Tabu (actress)

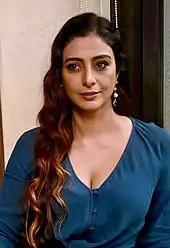
Tabu promoting "Andhadhun" in 2018

In 2012, she had a brief role in her second Hollywood film, "Life of Pi", playing the protagonist's mother. A.O. Scott of "The New York Times" described her limited screen time as "excellent". Tabu's sole release of 2013 was in Bejoy Nambiar's Hindi-Tamil bilingual crime thriller "David" co-starring Vikram and Neil Nitin Mukesh; the film failed at the box-office.